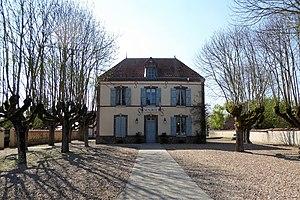
Mairie de Serville, Eure-et-Loir, France.
Serville est une commune française située dans le département d'Eure-et-Loir en région Centre-Val de Loire.